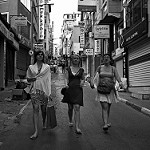
Label: street